West Central Historic District (Anderson, Indiana)

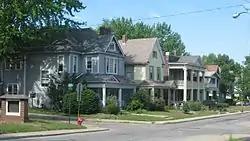
Houses on Tenth Street in the district

West Central Historic District is a national historic district located at Anderson, Madison County, Indiana. Structures were constructed from the late 19th century to well into the first half of the 20th century. This long span of history was responsible for the great variety of styles found throughout the District. There are approximately 200 structures within this District which represent Italianate, Bungalow, Dutch Colonial, American Foursquare, and Shingle Styles.